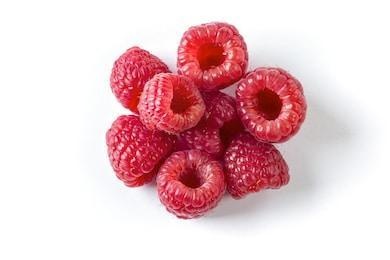
Label: raspberry